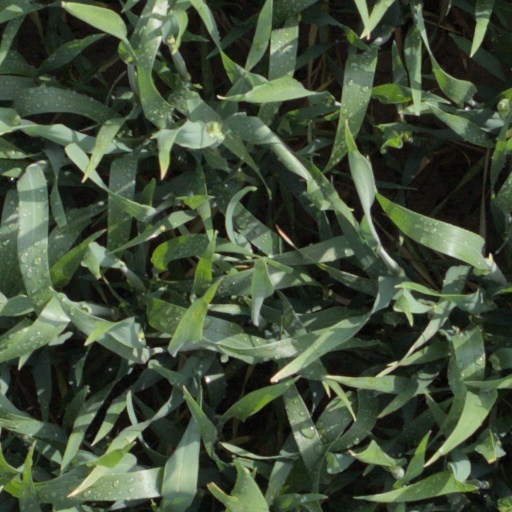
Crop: wheat